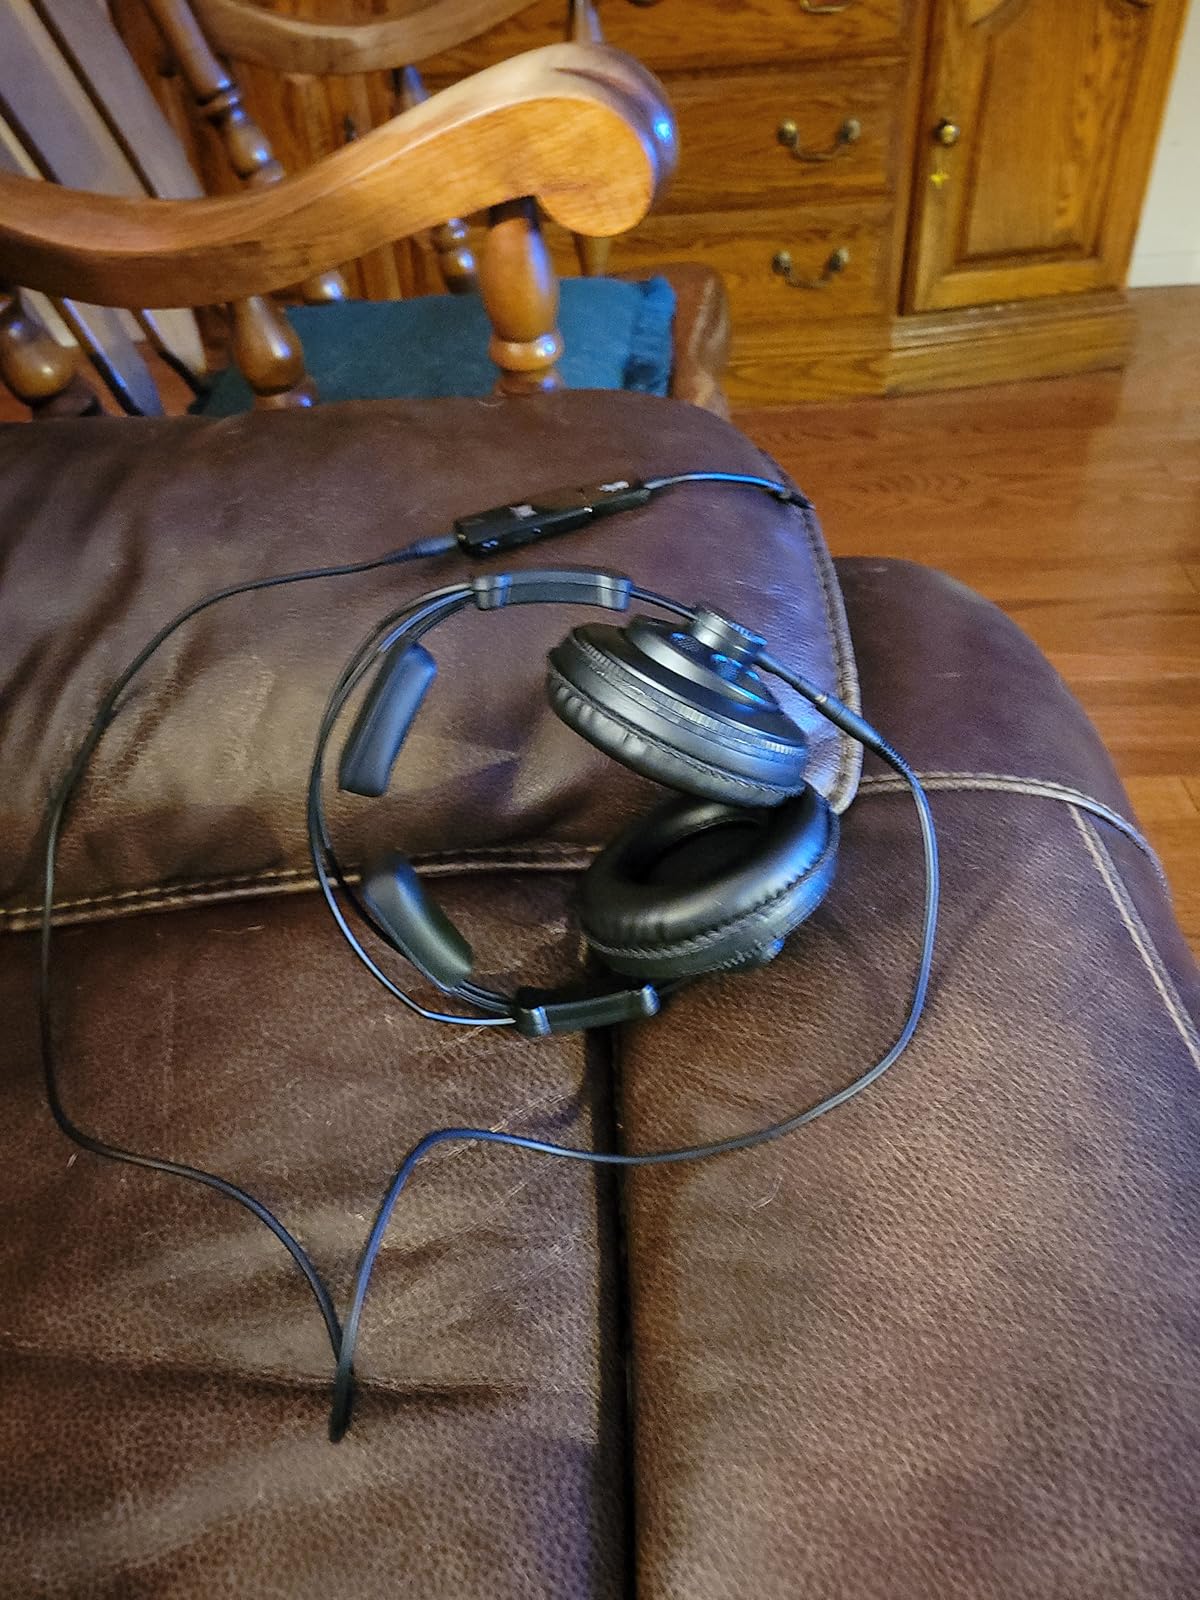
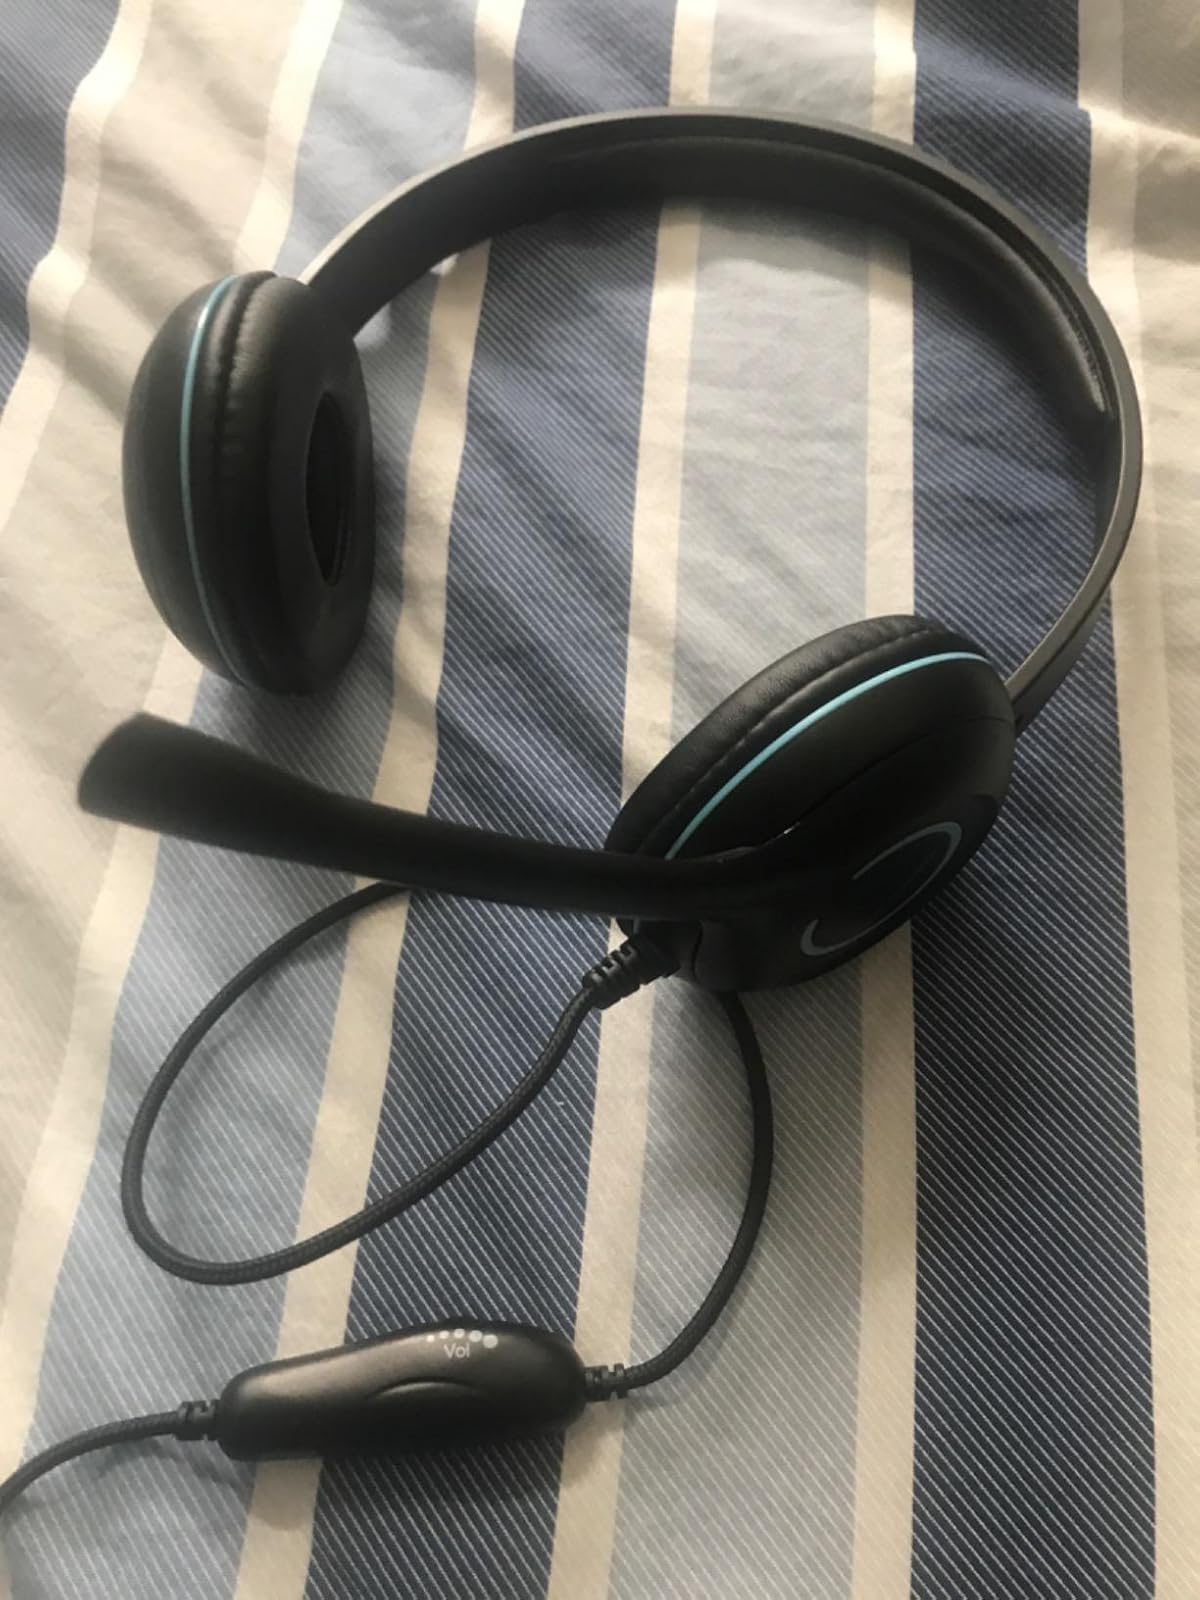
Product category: headphones
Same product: no